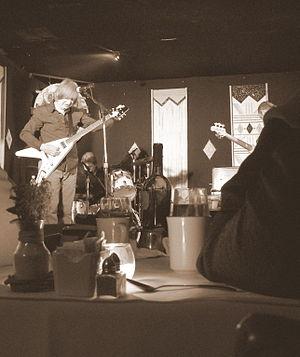
Savoy Brown est un groupe de blues rock britannique, originaire de Londres, en Angleterre. Bien que britannique il a surtout rencontré le succès aux États-Unis. Au cours de son existence le groupe a connu de très nombreuses formations, le guitariste Kim Simmonds, leader du groupe, étant le seul membre permanent. Le batteur Bill Bruford a d'ailleurs participé à une formation au tout début, avant de se joindre à Yes, puis à King Crimson.